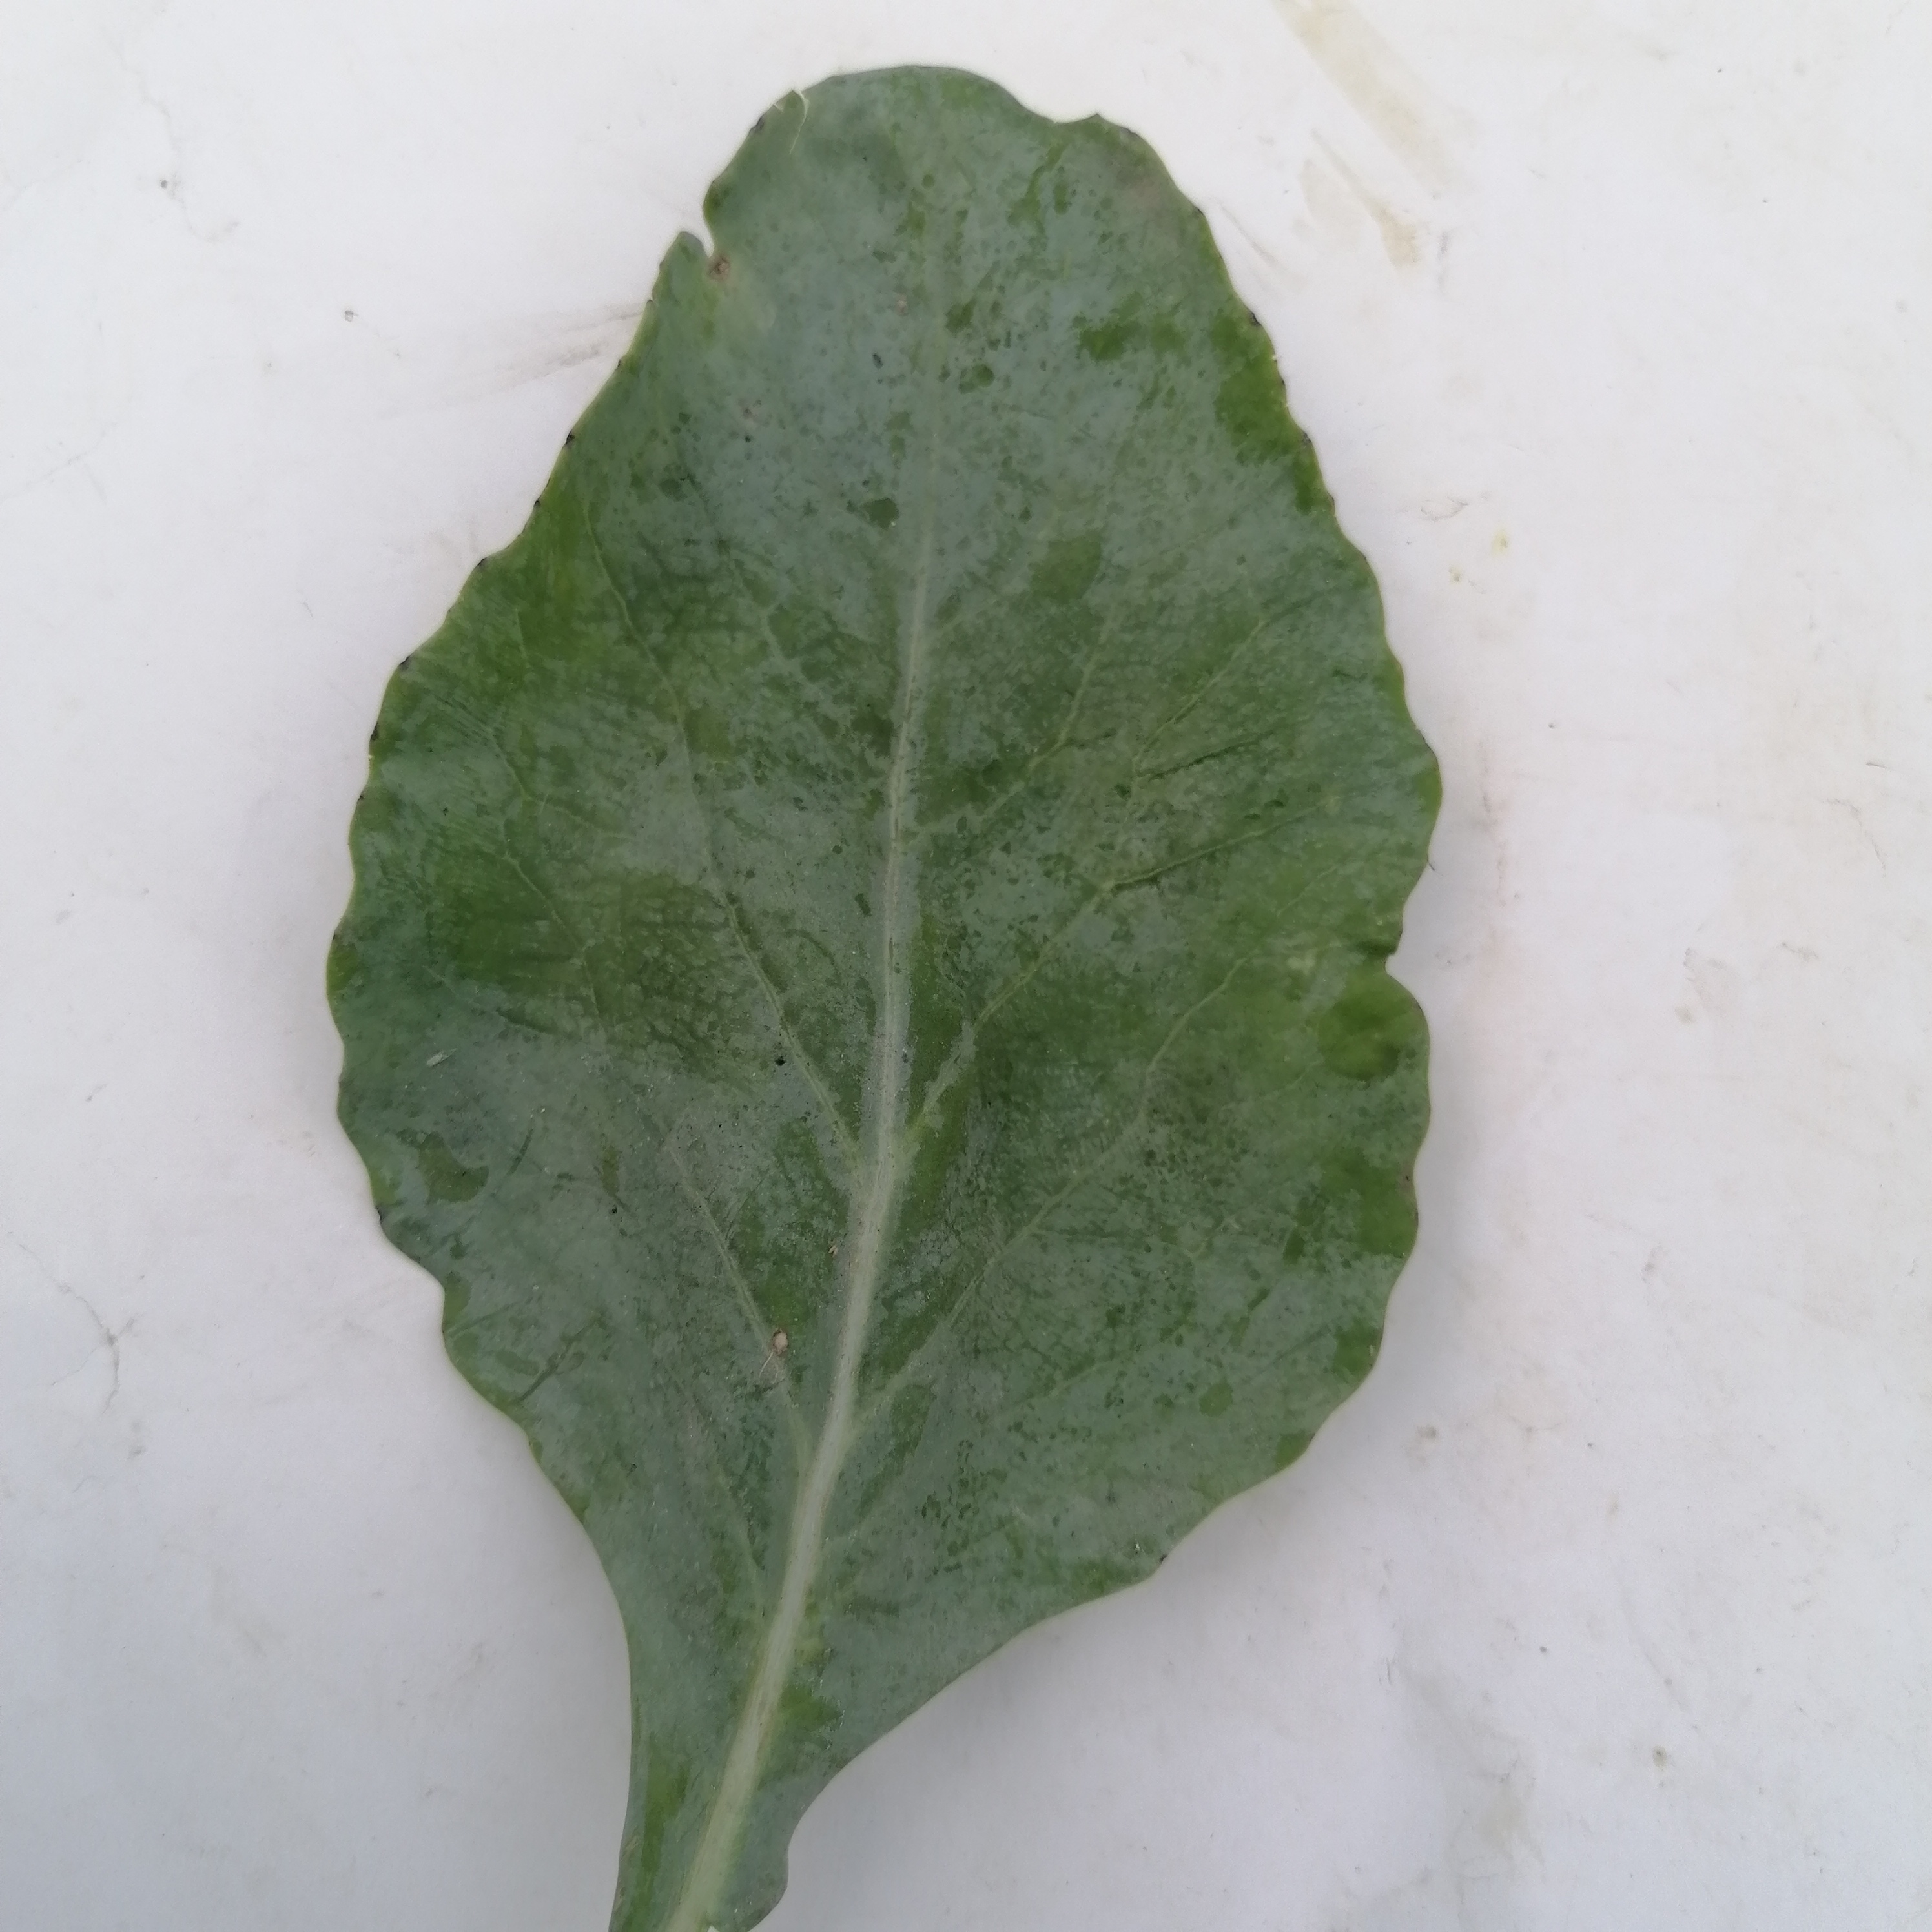
Label: Healthy